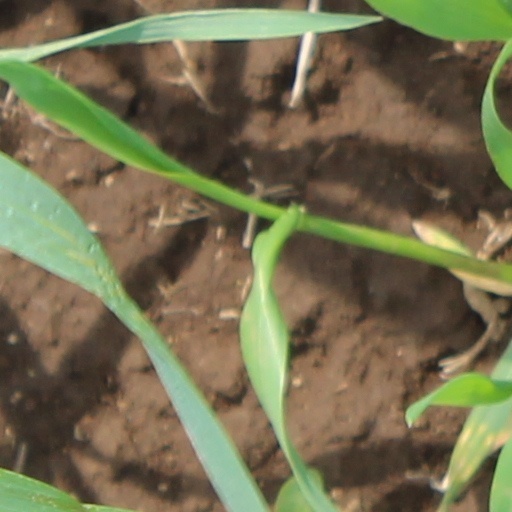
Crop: wheat